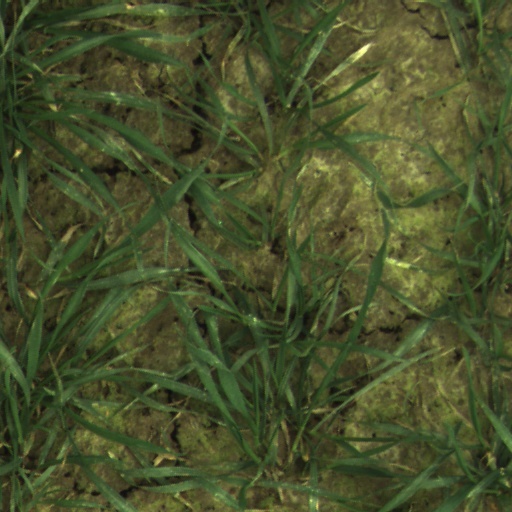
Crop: wheat